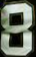
Number: 8